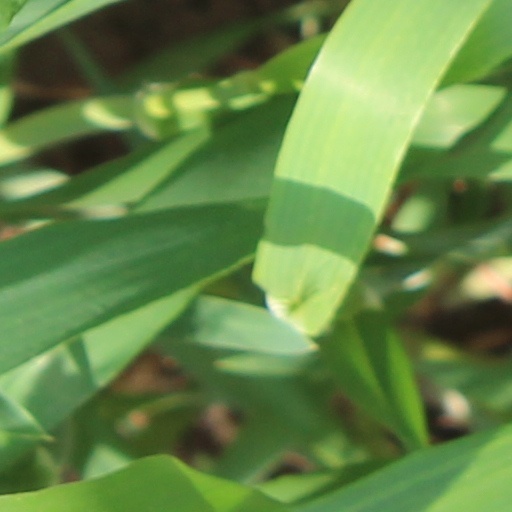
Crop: wheat